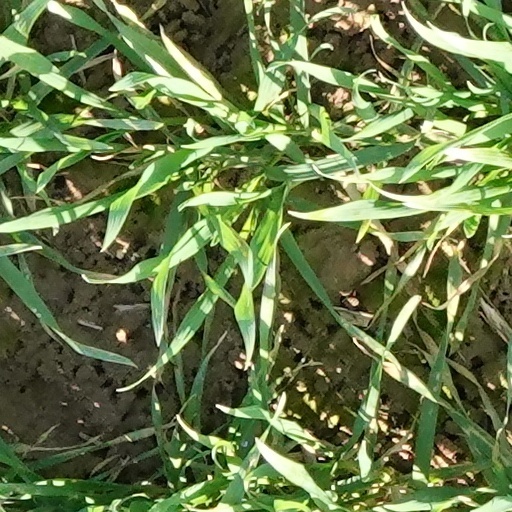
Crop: wheat